Haleigh Washington

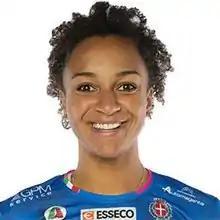
Washington in 2022

Haleigh Meridian Washington (born September 22, 1995) is an American volleyball player of the United States women's national volleyball team. Washington was an All-American middle blocker for the Penn State women's volleyball team, where she helped lead the team to the 2014 NCAA national championship.